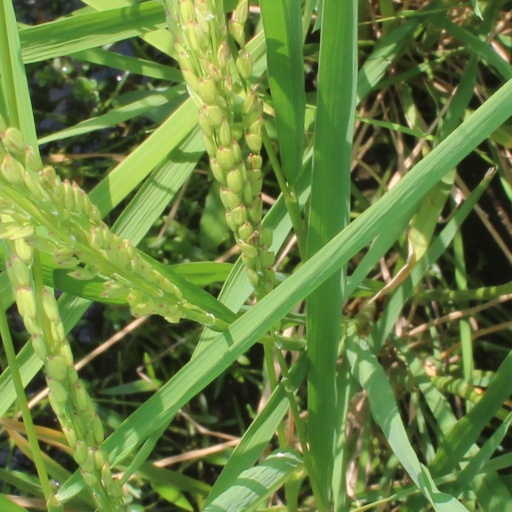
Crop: rice